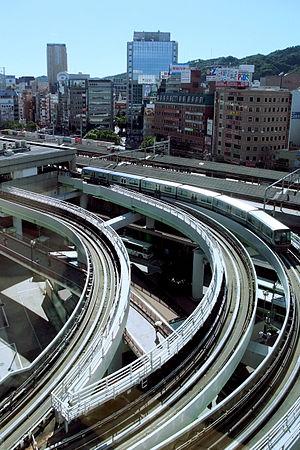
La ligne Port Island, communément appelée Port Liner, est une ligne de métro automatique sur pneus à Kobe au Japon. Elle relie la gare de Sannomiya à l'aéroport de Kobe en passant par l'île du Port. La ligne est exploitée par le Kobe New Transit depuis le 5 février 1981.